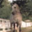
Label: horse